Republikanischer Schutzbund

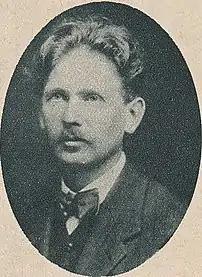
Julius Deutsch, one of the founders of the "Republikanischer Schutzbund"

In 1921, Julius Deutsch of the SDAPÖ – who had previously been Austrian minister for the army – pushed for the development of Austria's only fundamentally unified workers’ militia into a consolidated and properly organised party militia. After intra-party talks, Deutsch in 1922 proposed the creation of a "Republikanischer Schutzbund", which was officially registered with the federal government as an association in 1923.